2012 Stanley Cup Final

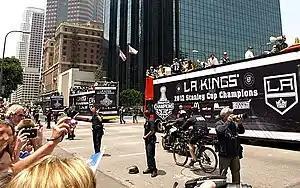
The Kings' 2012 Stanley Cup victory parade in downtown Los Angeles.

The Kings became the second eighth seed to reach the Finals, following the Edmonton Oilers in (the Oilers lost out to the Carolina Hurricanes in seven games). Kings players Jarret Stoll and Matt Greene were part of that Oilers team in 2006, while teammate Justin Williams played for the Cup-winning Hurricanes.